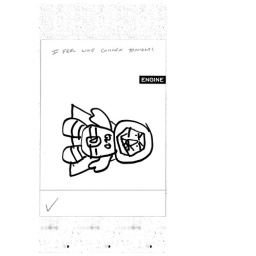
Found in chicken hat